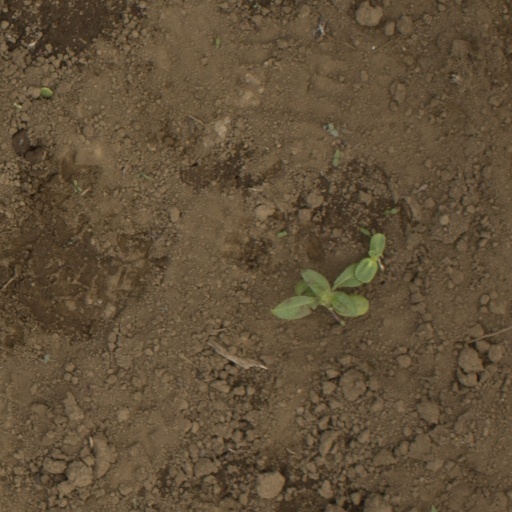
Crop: Jerusalem artichoke